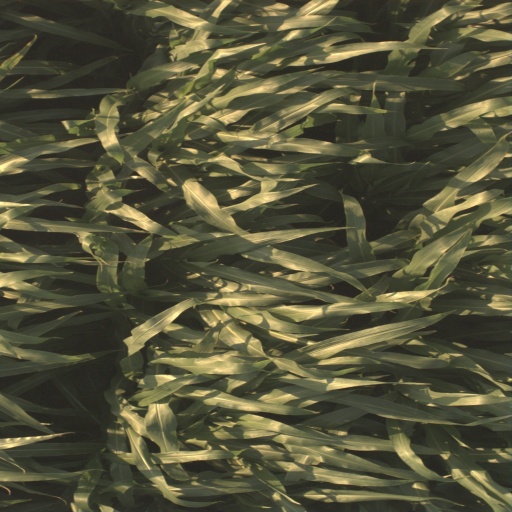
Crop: sorghum